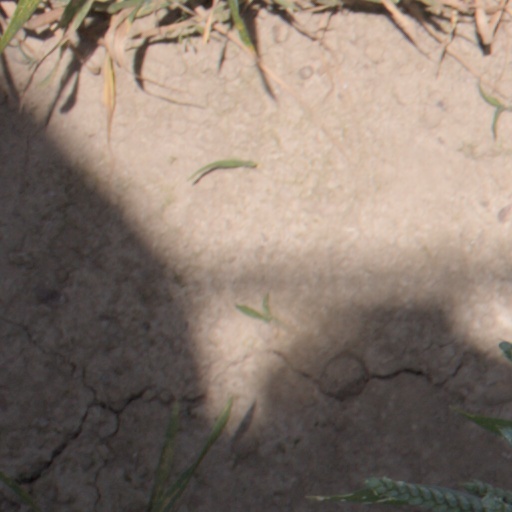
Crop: wheat